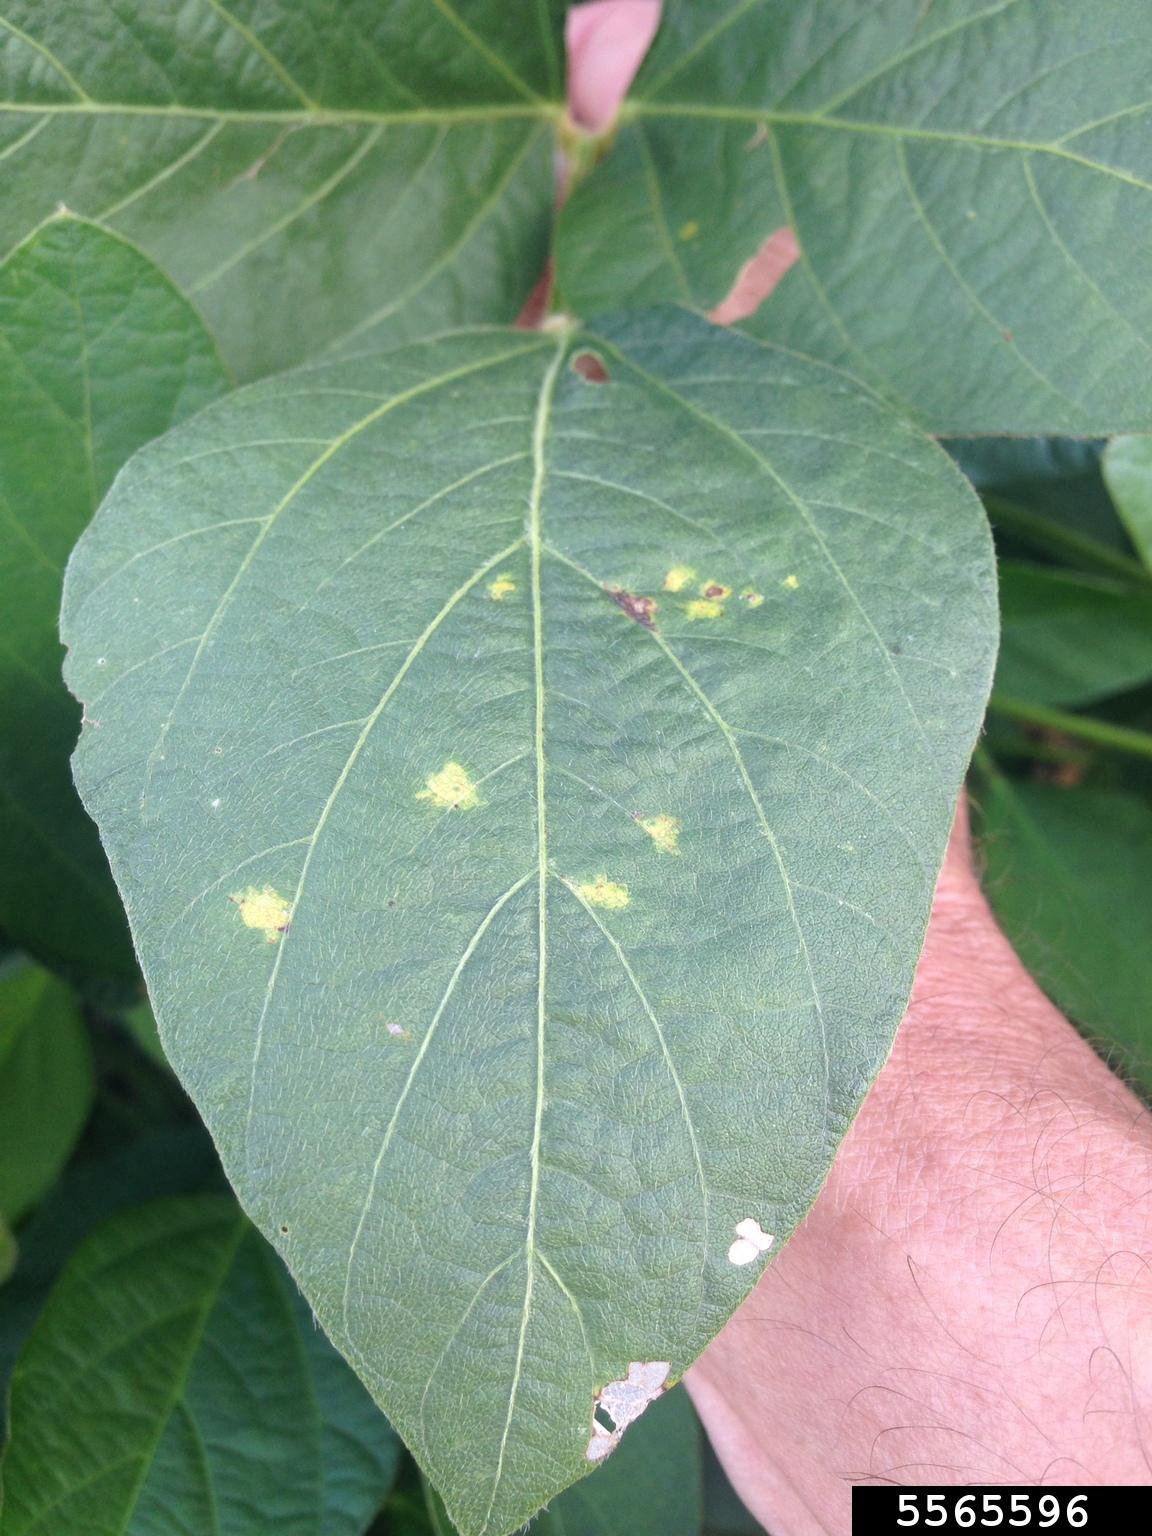
Plant: Soybean
Disease: soybean downy mildew